St. John Cathedral (Edmonton)

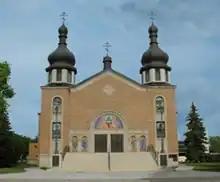
The front elevation of the Cathedral.

St. John Cathedral, (or more formally the Ukrainian Orthodox Cathedral of St. John the Baptist, often misspelled St. John"’s") in Edmonton, is the throne of the Bishop of the Western Eparchy of the Ukrainian Orthodox Church of Canada. The current bishop for the cathedral is Ilarion (Rudnyk).